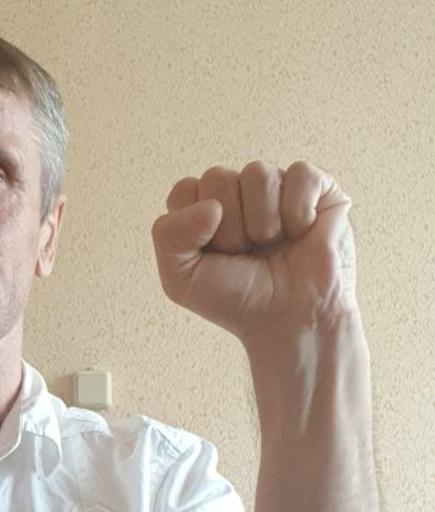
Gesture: fist